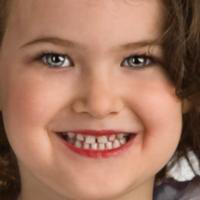
Age group: age 01-10